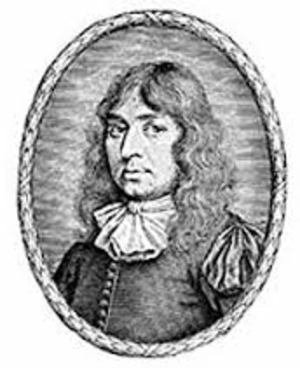
John Smyth
John Smyth var en tidlig baptistpræst i England og forsvarer af princippet om religiøs frihed. Historikere mener at John Smyth er en af grundlæggerne af Baptistkirken.